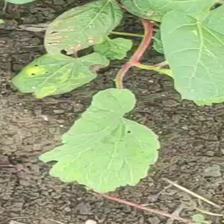
Weed species: Little_Mallow(Malva parviflora)